West Chester, Pennsylvania

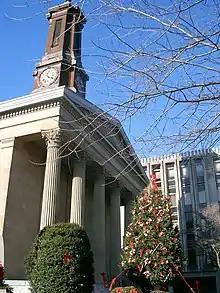
Old Chester County Courthouse. The new Chester County Justice Center is located at West Market St. and North Darlington St.

At the 2010 census, the borough was 72.1% non-Hispanic White, 12.1% Black or African American, 0.2% Native American, 1.4% Asian, and 2.4% was of two or more races. About 13.4% of the population was of Hispanic or Latino ancestry.